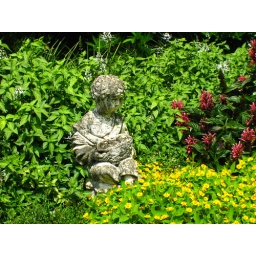
interesting just sitting there within the flowers where all the butterflys would come...